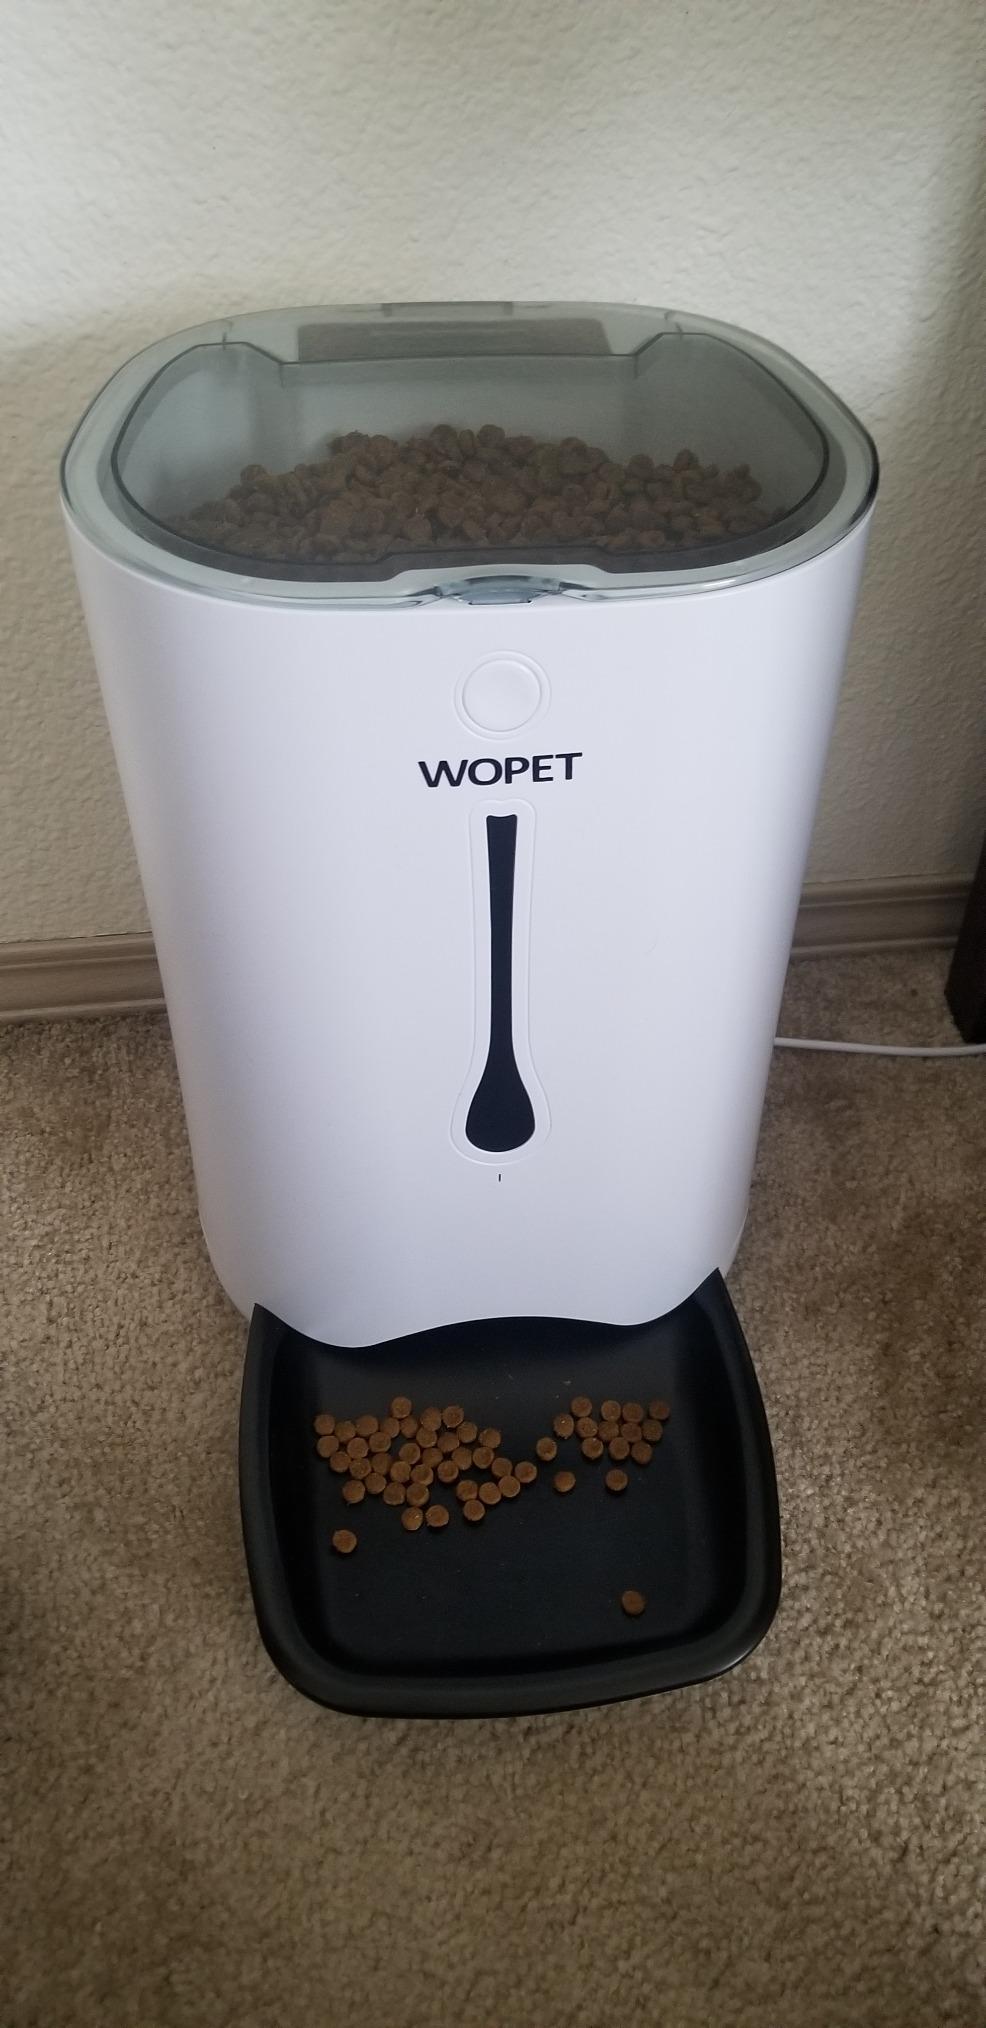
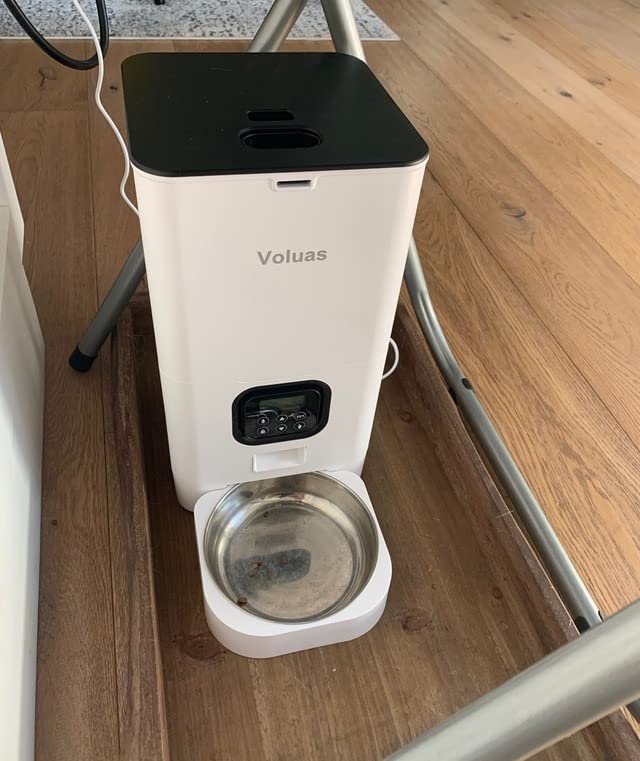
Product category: items_feeder
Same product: no